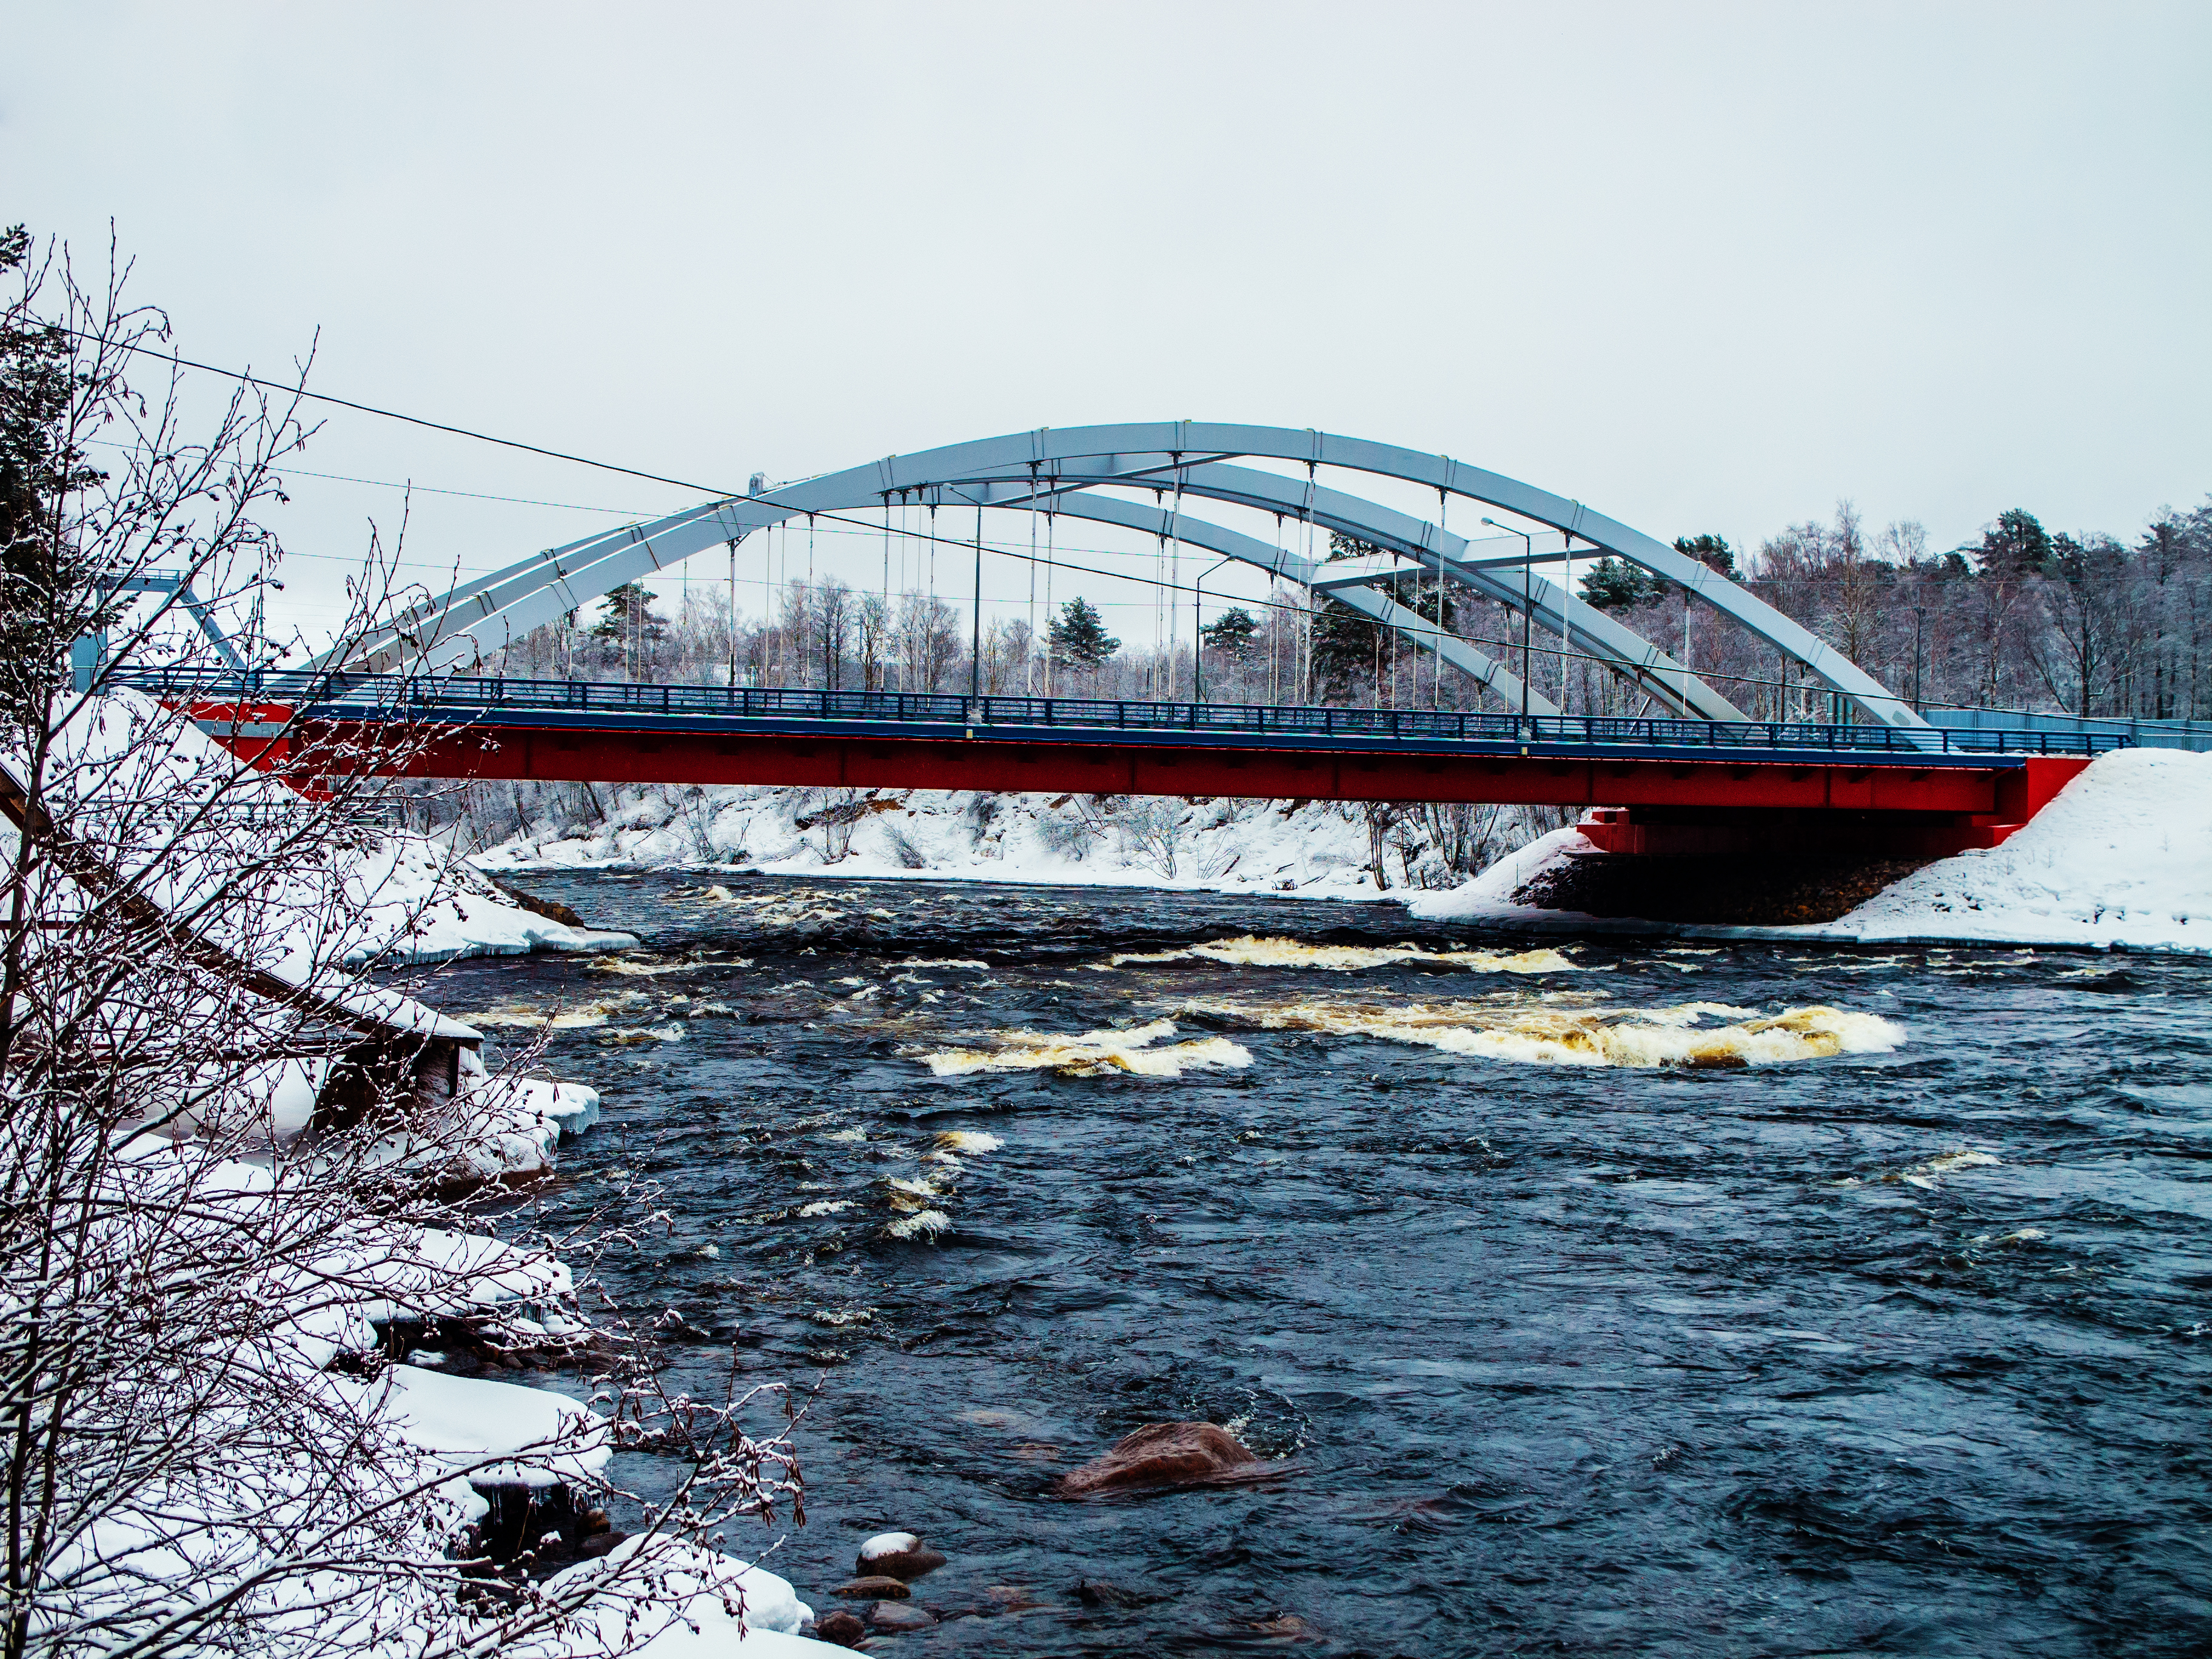
images, water, sky, vertebrate, tied arch bridge, boat, mammal, watercraft, building, truss bridge, waterway, bridge, vehicle, girder bridge, arch bridge, lake, naval architecture, liquid, beam bridge, nonbuilding structure, boats and boating equipment and supplies, cantilever bridge, concrete bridge, tree, box girder bridge, water transportation, Burr truss, channel, fixed link, horizon, wind wave, winter, transport, overpass, river, skiff, wave, ocean, automotive wheel system, swing bridge